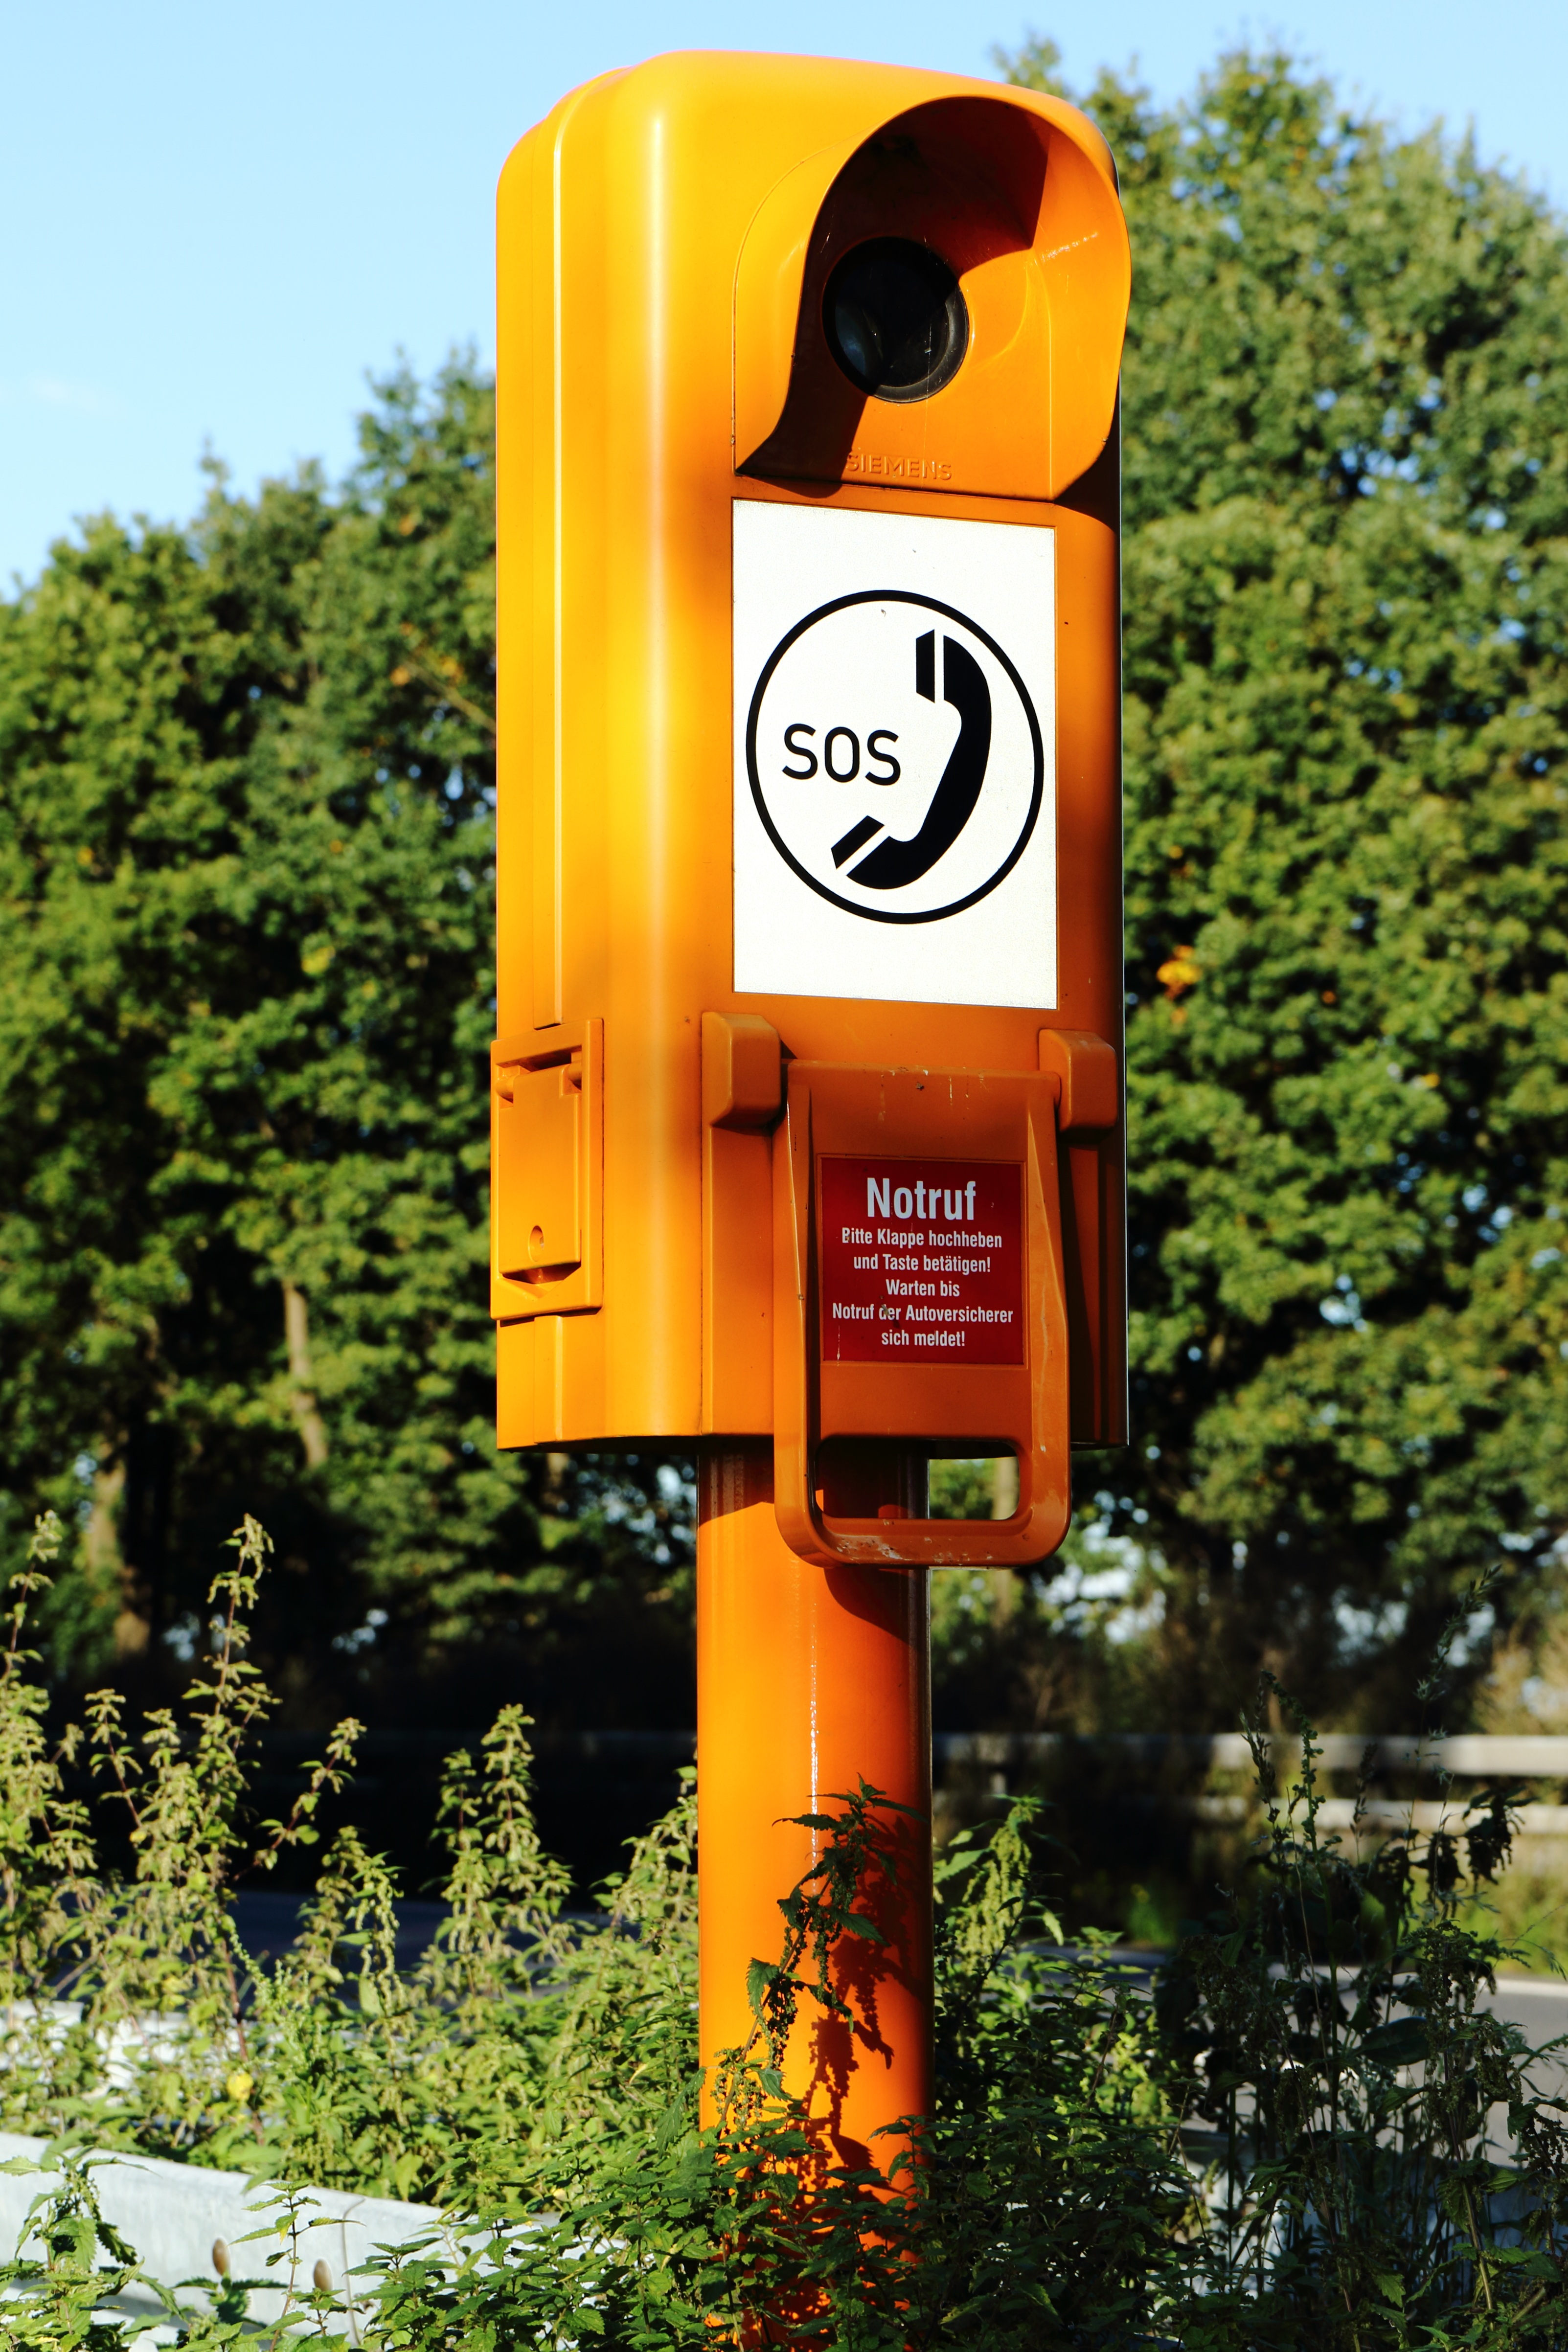
highway, advertising, sign, yellow, signage, lighting, traffic light, light fixture, traffic sign, sos, outdoor structure, rufsaeule